Carloway

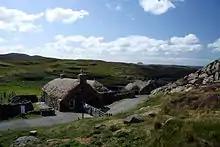
Black houses, a museum in the village

The district is known throughout the Western Isles for its Agricultural Show and Highland Games, held annually on the first Wednesday of August at the Show Ground, behind Carloway School in the centre. It is the longest running agricultural show and Highland Games on the island, first held in 1911 and officially the oldest since Beinn-na-Dròbh agricultural show stopped in Stornoway. It is locally known as the island's "Premiere Show", and 2,500 people attending the 58th Agricultural Show in 2011, more than the previous year's attendance.